The U.S. vs. John Lennon

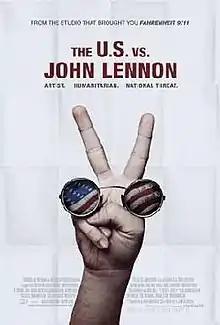

The U.S. vs. John Lennon is a 2006 American documentary film about John Lennon's transformation from member of the Beatles to anti-war activist opposing the reelection of Richard Nixon as president in 1972. The film also details the attempts by the Nixon administration to deport Lennon from the US to end his anti-war and anti-Nixon campaigns. The film had its world premiere at the Venice Film Festival and its North American premiere at the Toronto International Film Festival. It was released in New York City and Los Angeles, California on 15 September 2006, and had a nationwide release on 29 September. A soundtrack composed of John Lennon tracks was released by Capitol Records and EMI on 26 September 2006.